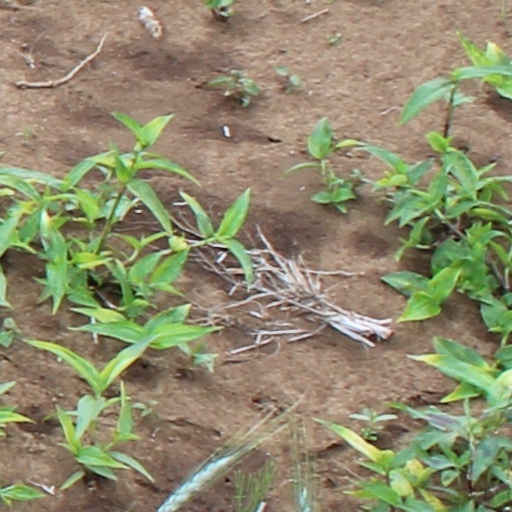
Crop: wheat